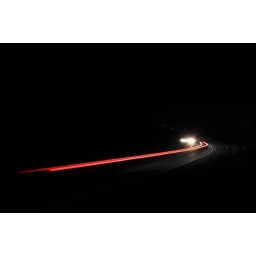
&lt;b&gt;On a mountain highway near my home.&lt;/b&gt;